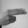
ASL letter: H